Zoé Whitley

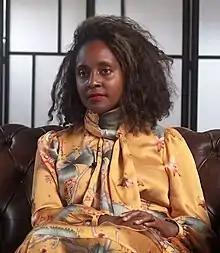

Zoé Whitley (born 30 December 1979) is an American art historian and curator. Between 2020 and March 2025, Whitley directed Chisenhale Gallery. Based in London, she has held curatorial positions at the Victoria and Albert Museum, the Tate galleries, and the Hayward Gallery. At the Tate galleries, Whitley co-curated the 2017 exhibition "", which "ARTnews" called one of the most important art exhibitions of the 2010s. Soon after she was chosen to organise the British pavilion at the 2019 Venice Biennale.